Seto Inland Sea

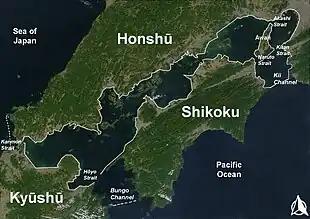
The Inland Sea and its major straits

The , sometimes shortened to the Inland Sea, is the body of water separating Honshu, Shikoku, and Kyushu, three of the four main islands of Japan. It serves as a waterway connecting the Pacific Ocean to the Sea of Japan. It connects to Osaka Bay and provides a sea transport link to industrial centers in the Kansai region, including Osaka and Kobe. Before the construction of the San'yō Main Line, it was the main transportation link between Kansai and Kyūshū.